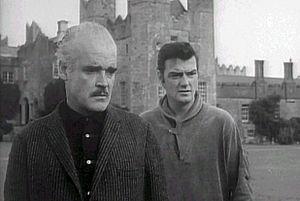
Patrick Magee est un acteur nord-irlandais, né le 31 mars 1922 à Armagh, et mort d'un arrêt cardiaque le 14 août 1982 à Londres.
William Campbell est un acteur américain, né le 30 octobre 1923 à Newark et mort le 28 avril 2011 à Woodland Hills.
Dementia 13 est un film américain réalisé par Francis Ford Coppola, sorti en 1963.